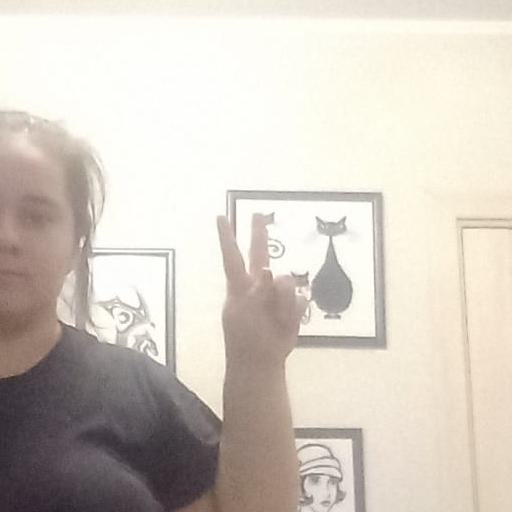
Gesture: peace